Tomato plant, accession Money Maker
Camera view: horizontal (90 deg, fisheye); turntable rotation: 30 degrees
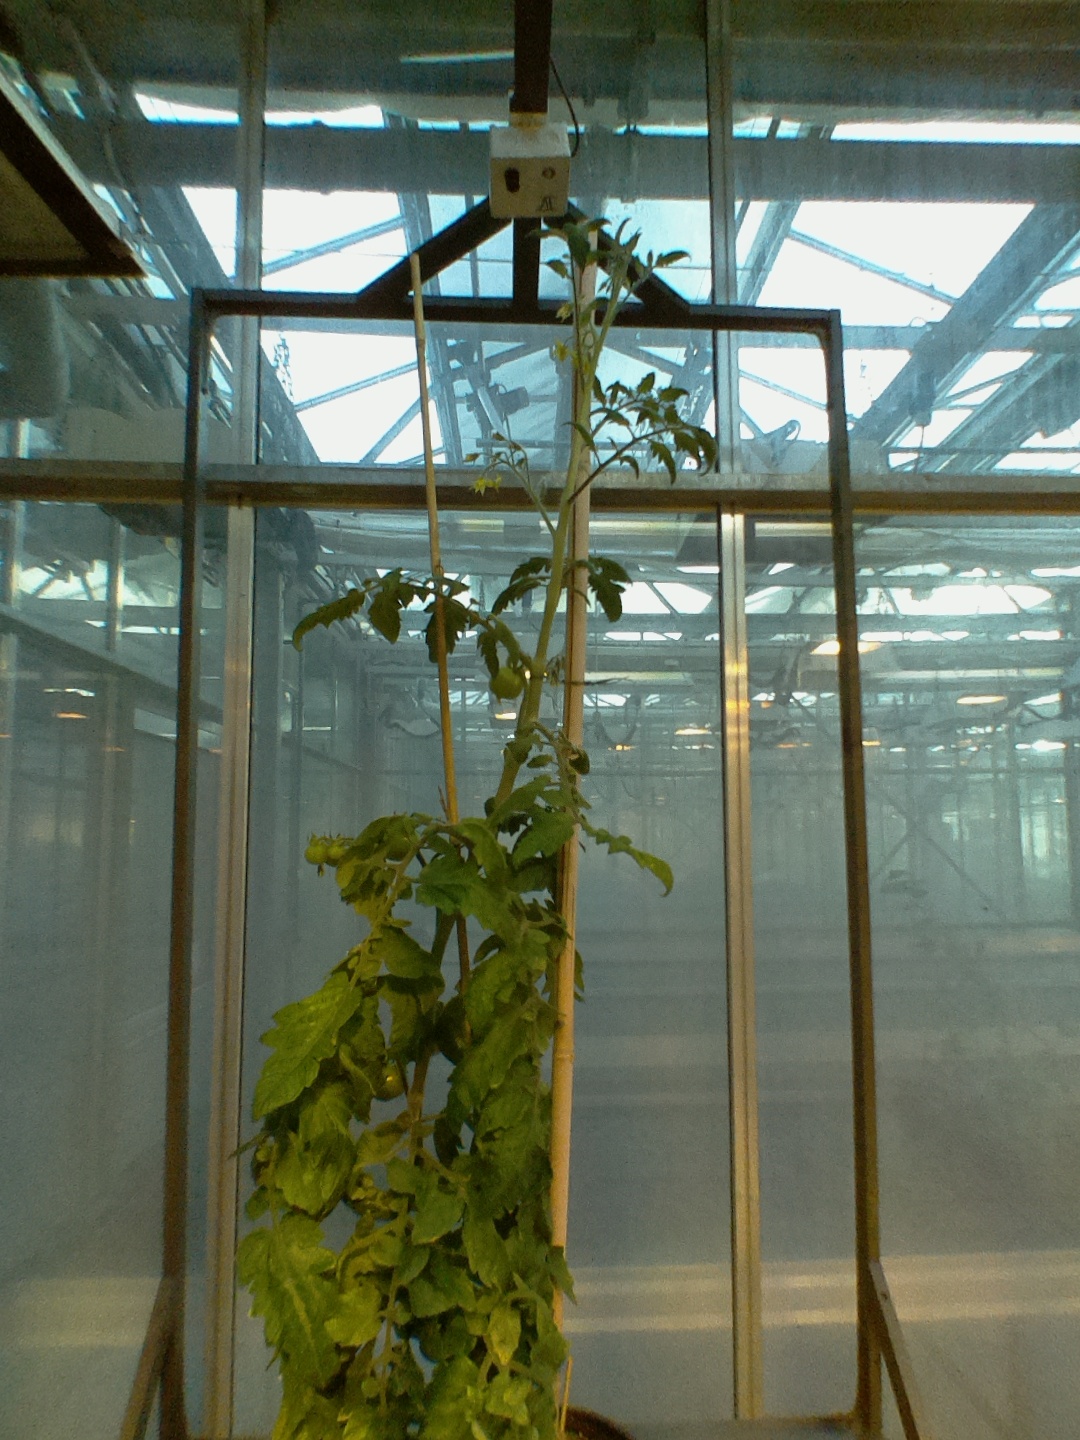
BBCH growth stage 73: 30%-40% of final fruit size